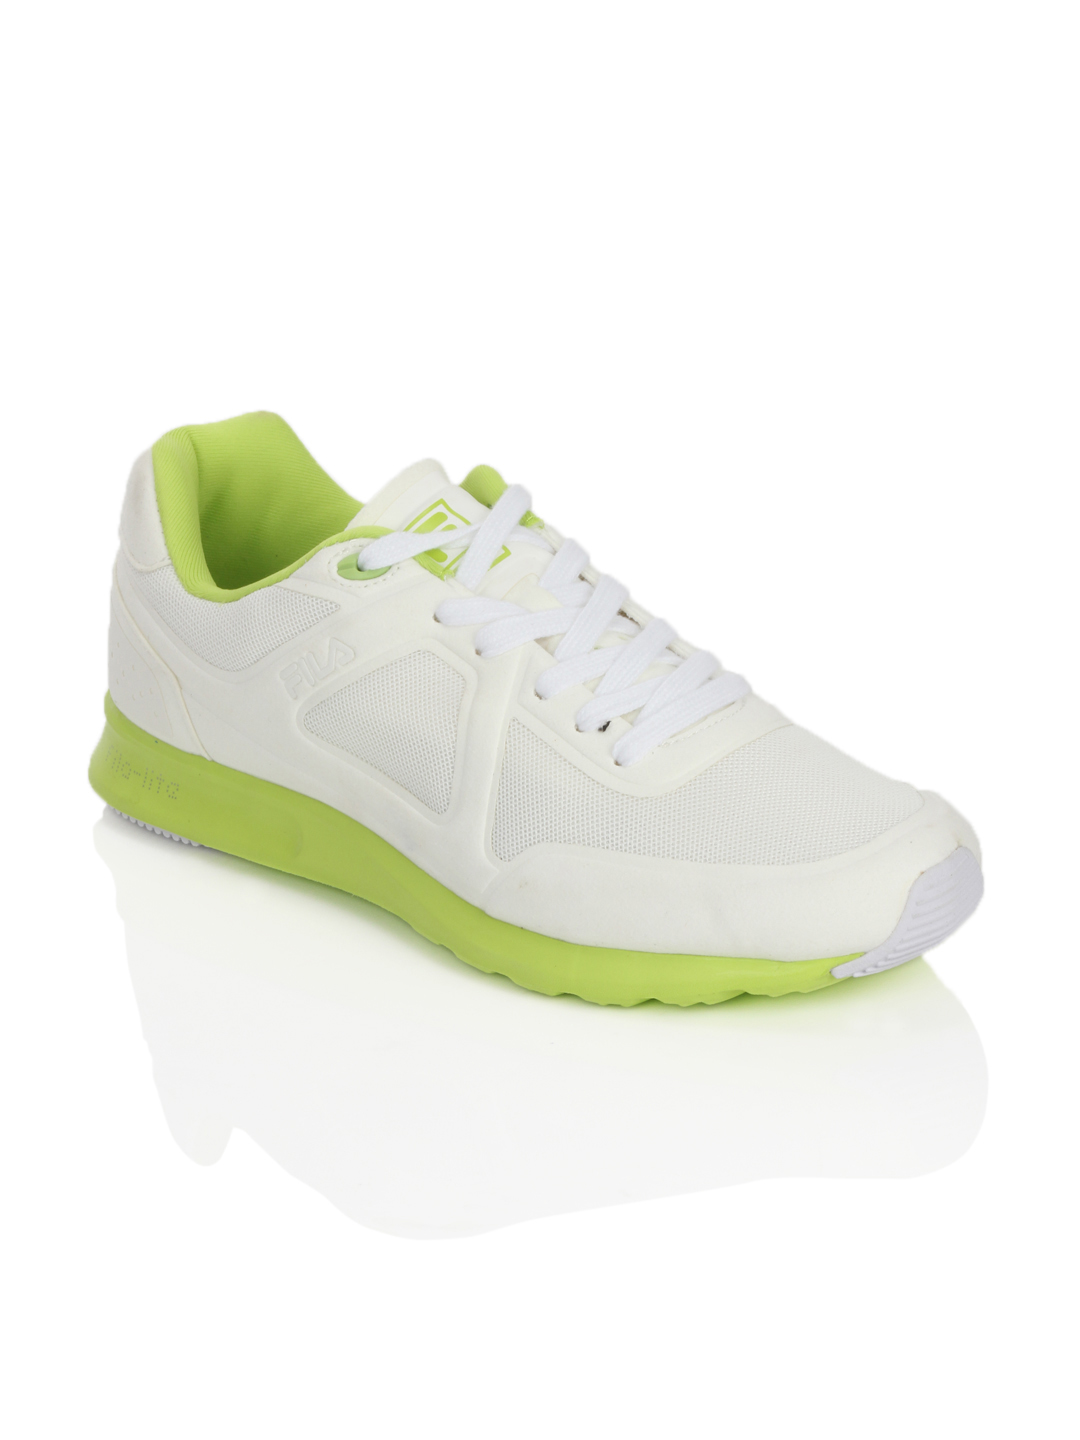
Fila Men Cerchi Lite White Sports Shoes
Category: Footwear / Shoes / Sports Shoes
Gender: Men
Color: White
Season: Summer 2012
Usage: Sports